Charles-Auguste van den Berghe

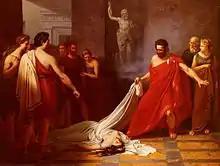
Aegisthus discovers the body of Clytemnestra, his entry for the Prix de Rome competition in 1823, for which he won 3rd place

He was born in Beauvais as the son of Augustin van den Berghe and became the pupil of Anne-Louis Girodet de Roussy-Trioson.